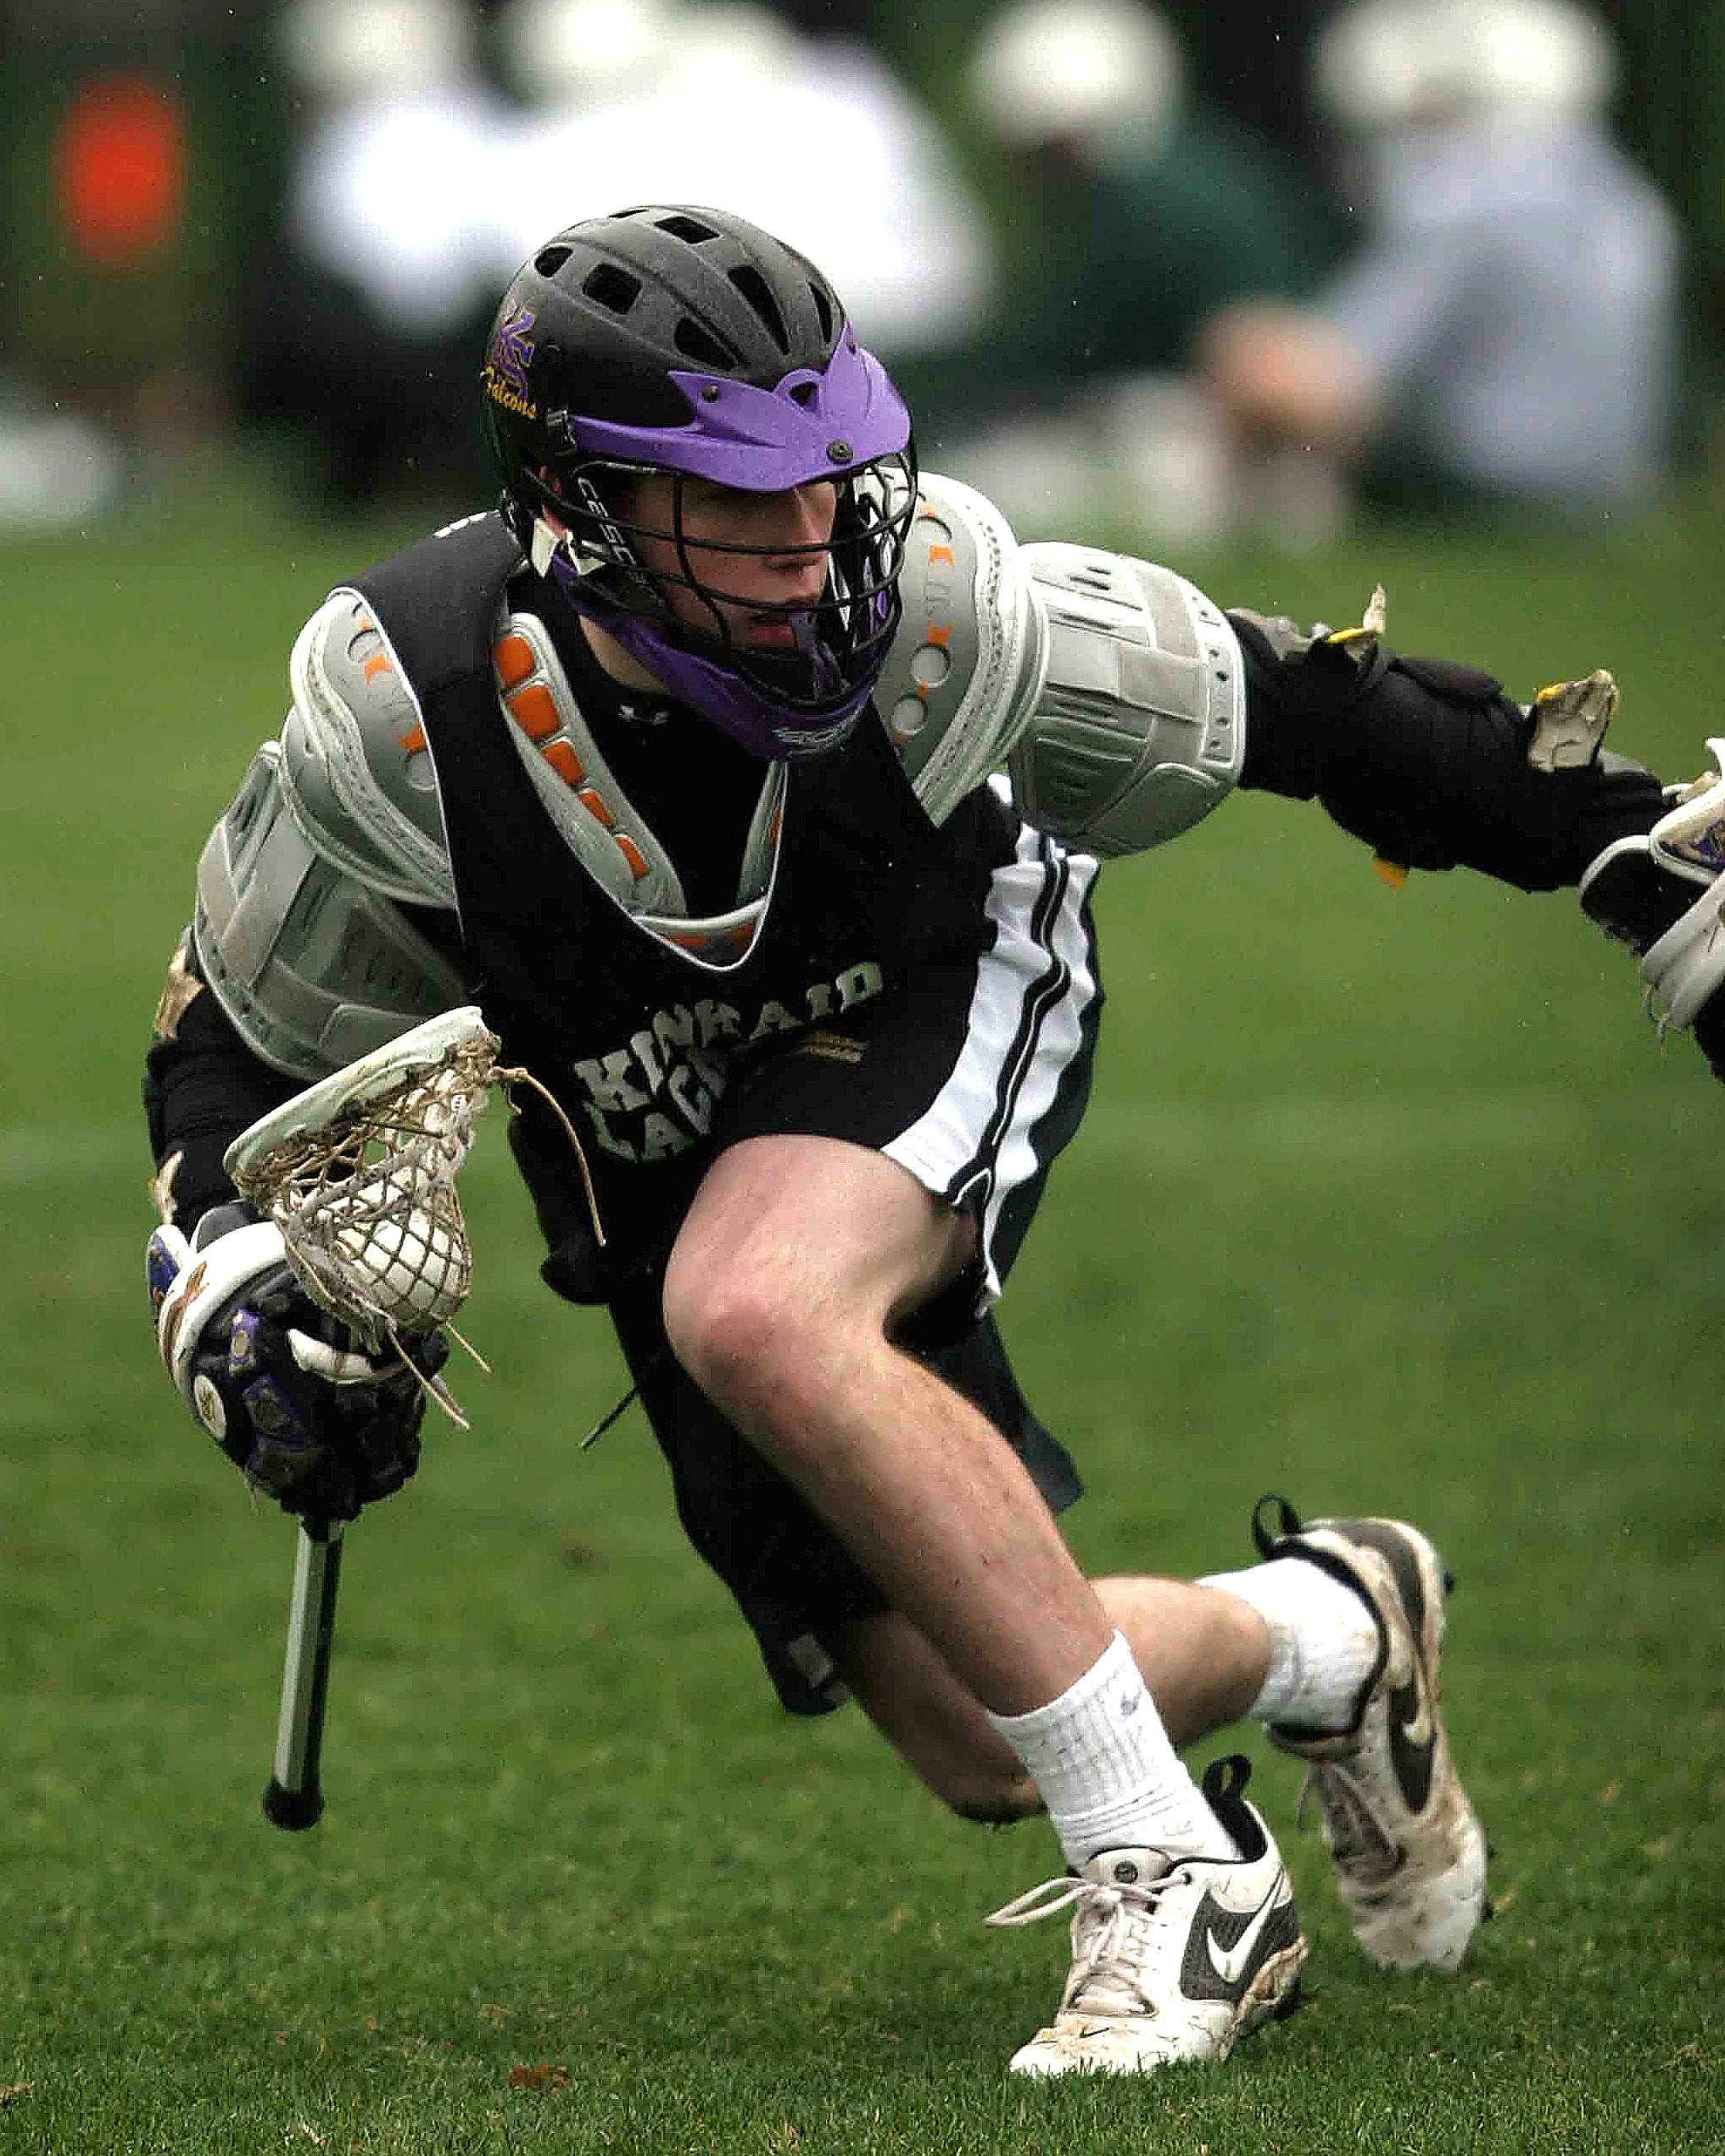
grass, person, sport, field, purple, male, recreation, young, green, athletic, equipment, action, soccer, playing, player, activity, outdoors, competition, american football, sports, helmet, net, ball, texas, protection, athlete, stick, texan, touchdown, pads, tackle, lax, protective, football player, padding, catcher, high school, lacrosse, baseball positions, football equipment and supplies, gridiron football